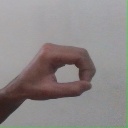
अक्षर: औ